Sugherella

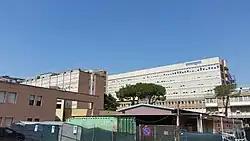
The Misericordia Hospital

The schools in the neighborhood are part of the Istituto Comprensivo Grosseto 3 , which includes the primary school "Salvo D'Acquisto" on Via Jugoslavia and the middle school "Giuseppe Ungaretti" on Via Portogallo.